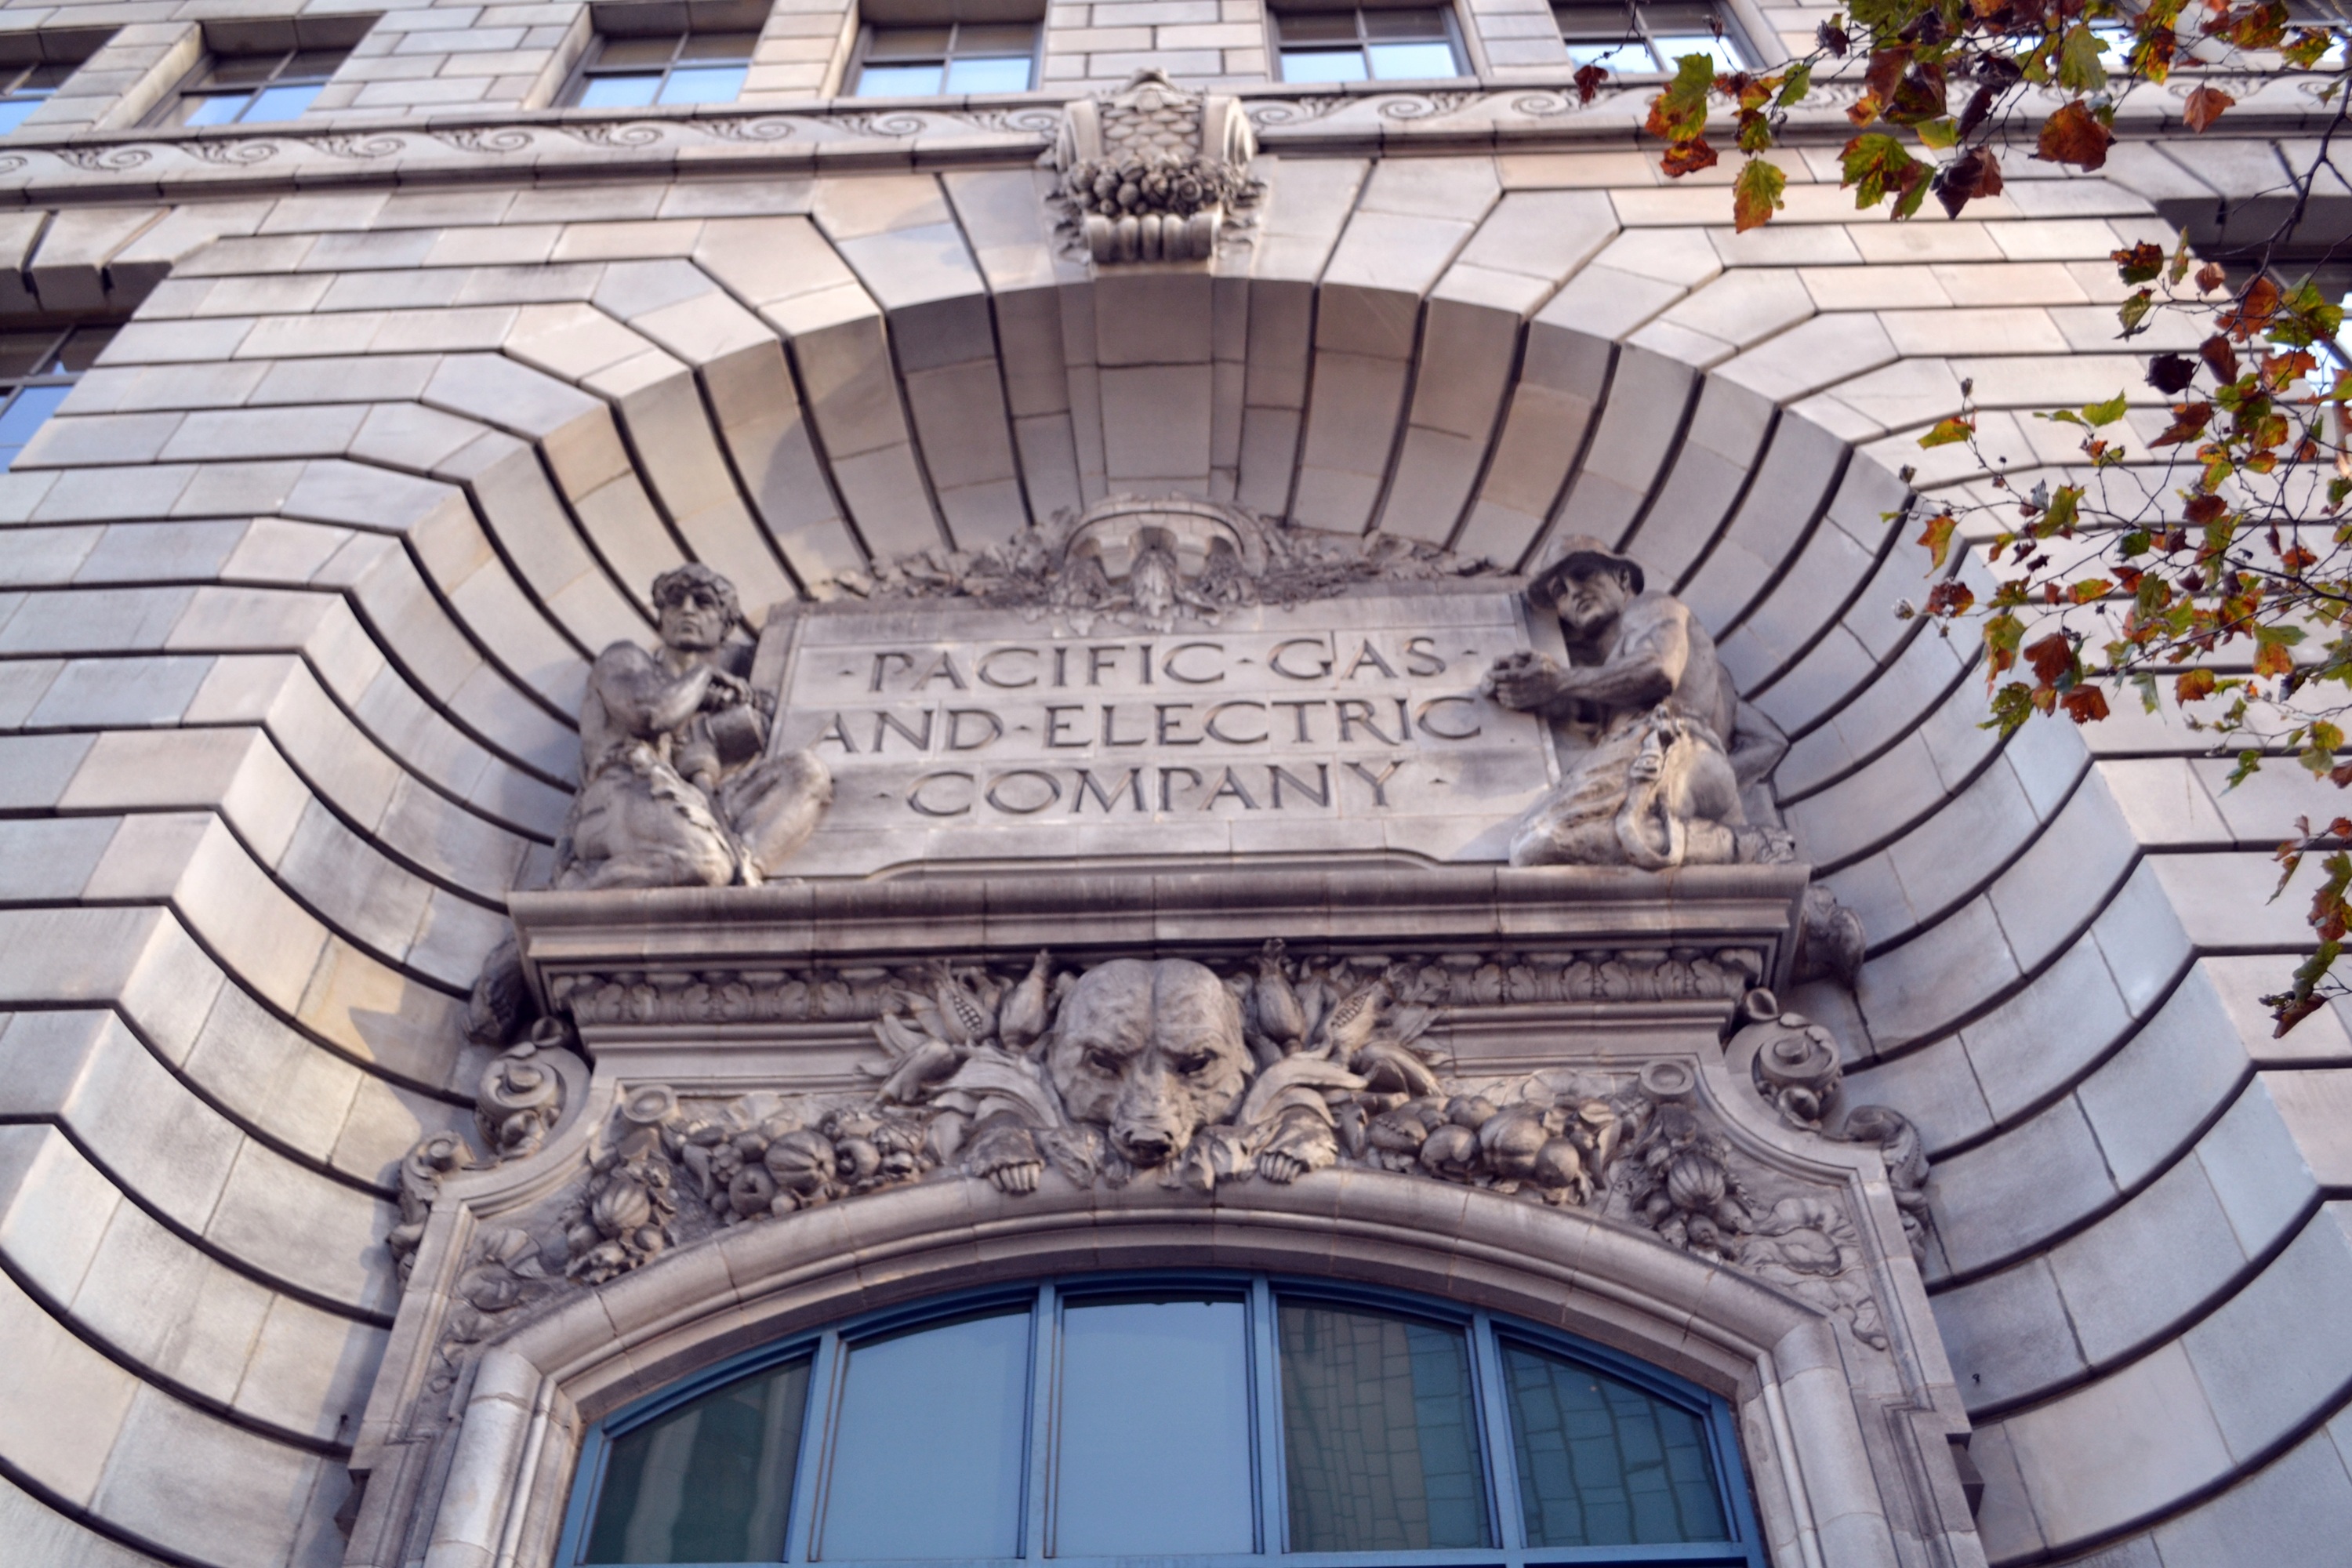
architecture, structure, building, palace, arch, usa, america, landmark, facade, california, estate